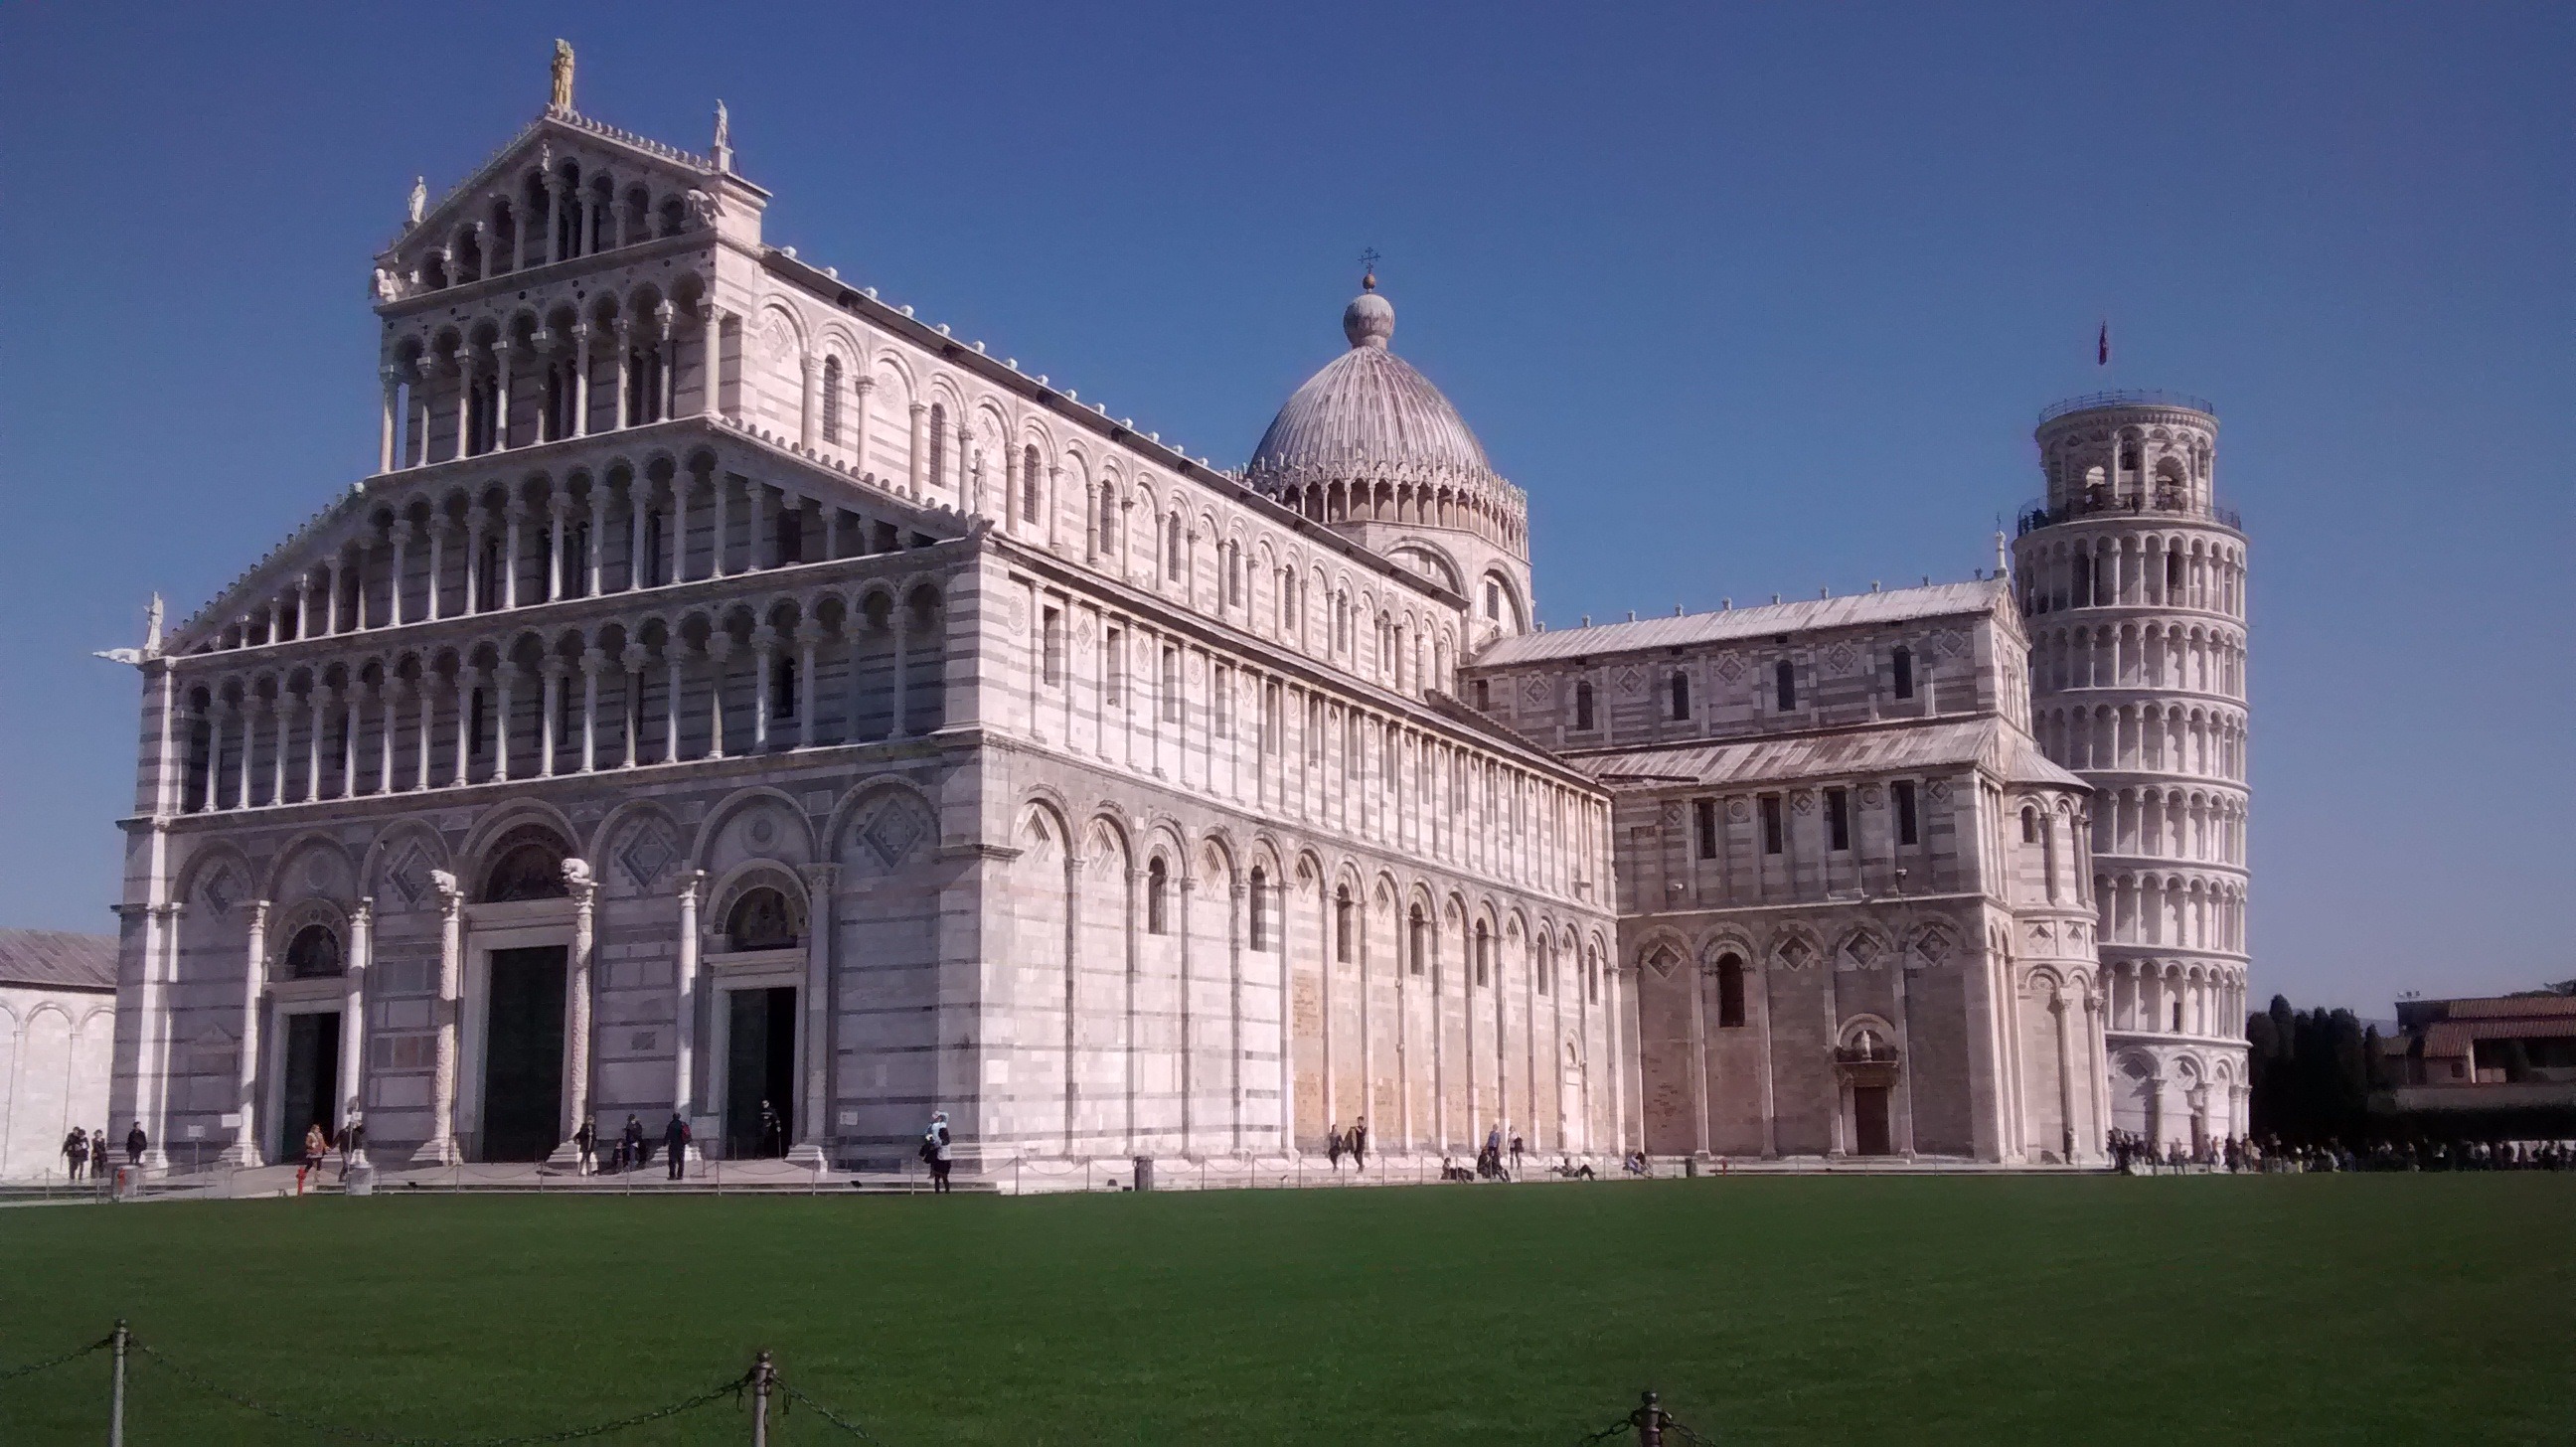
architecture, building, palace, landmark, facade, church, place of worship, pisa, torre, stately home, classical architecture, historic site, piazza dei miracoli, ancient roman architecture